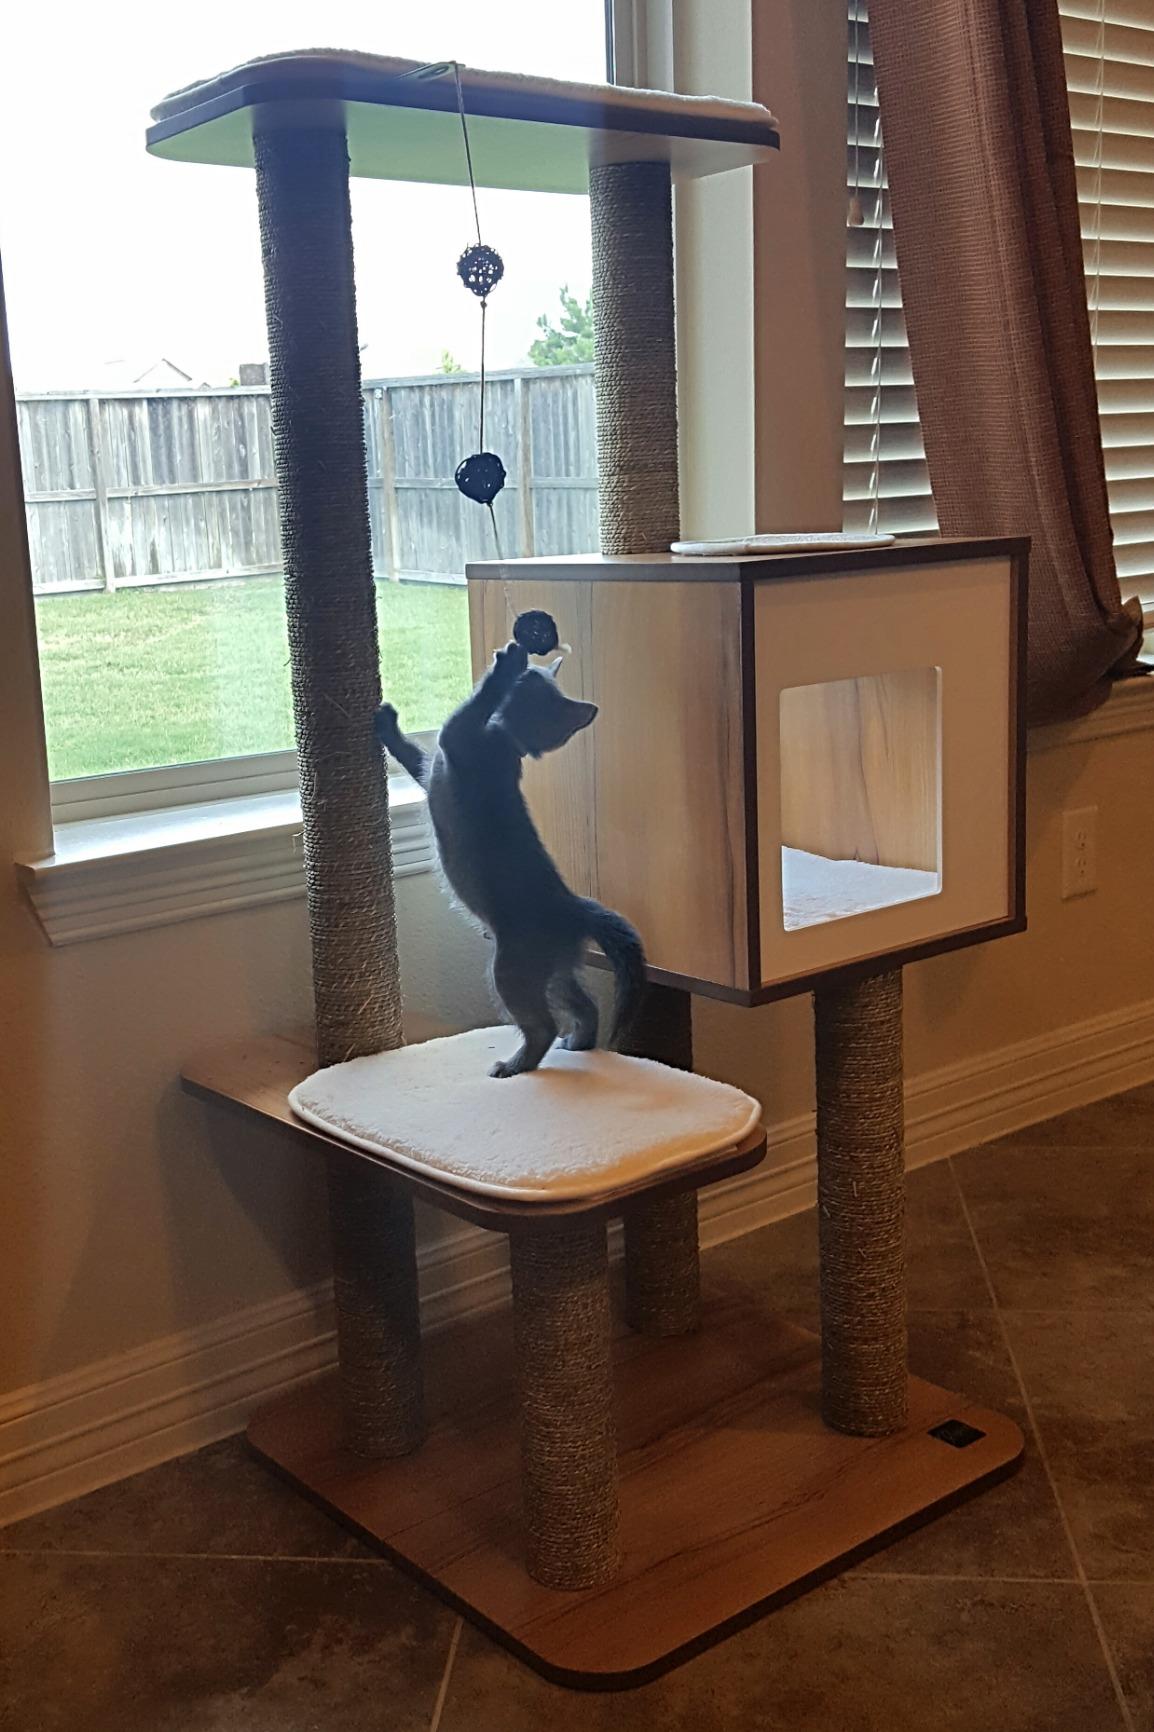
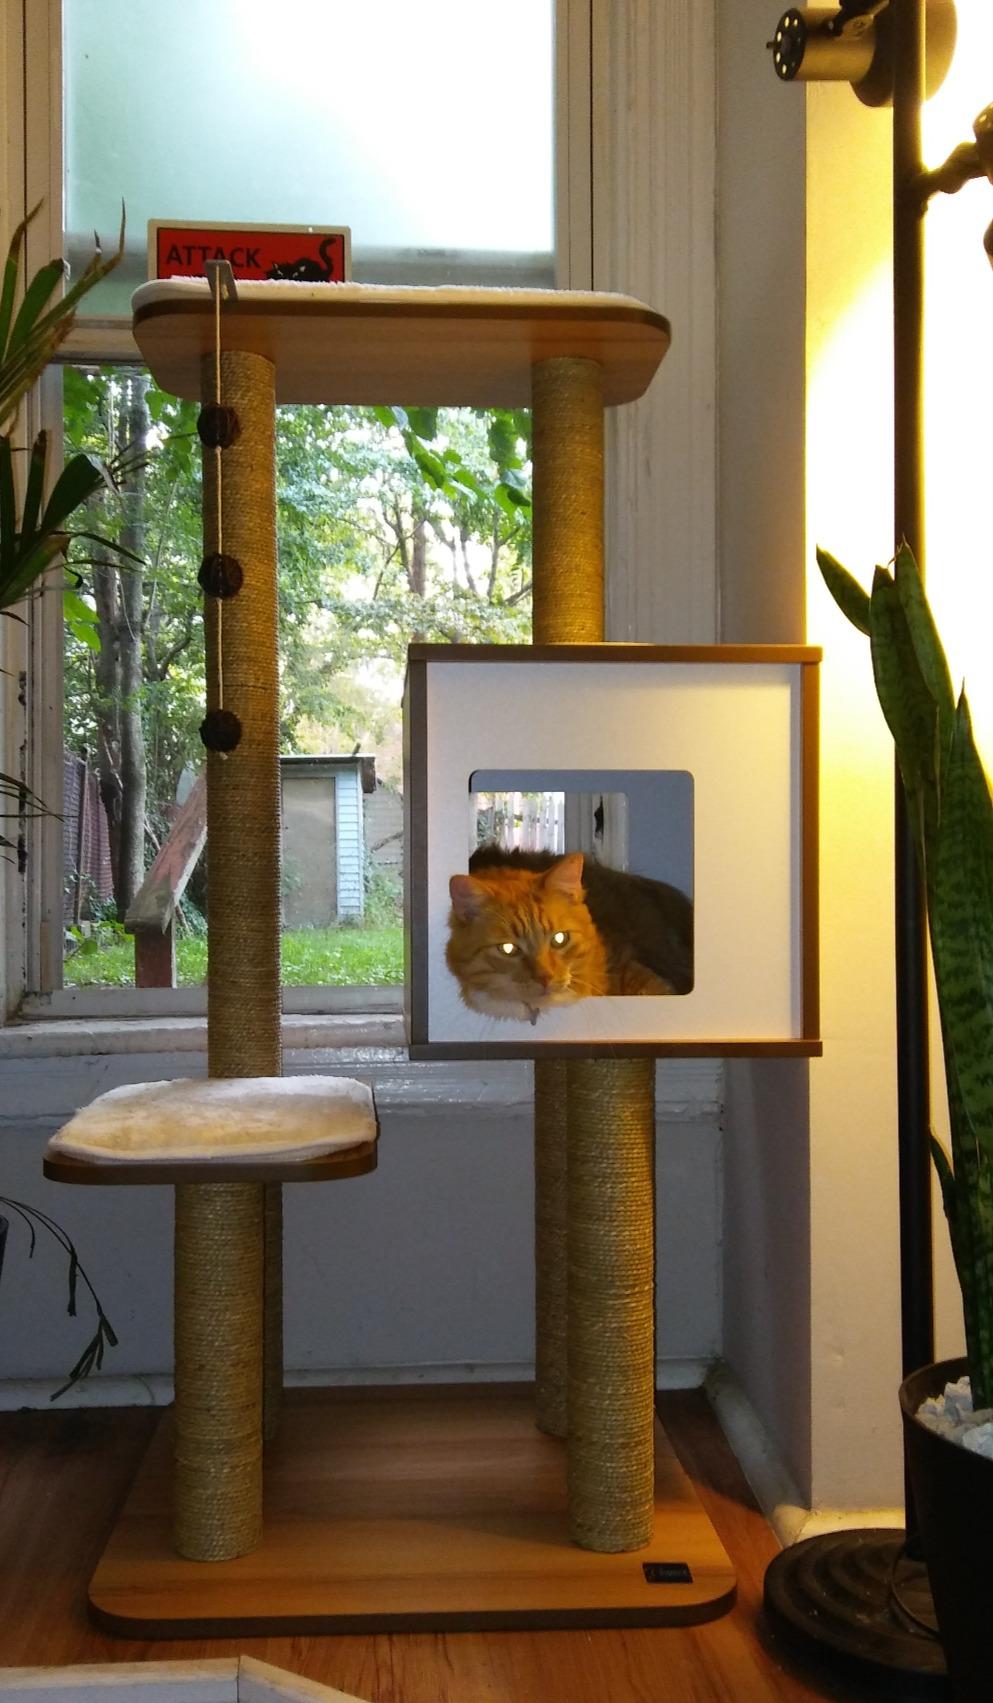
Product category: items_cat tree
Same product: yes